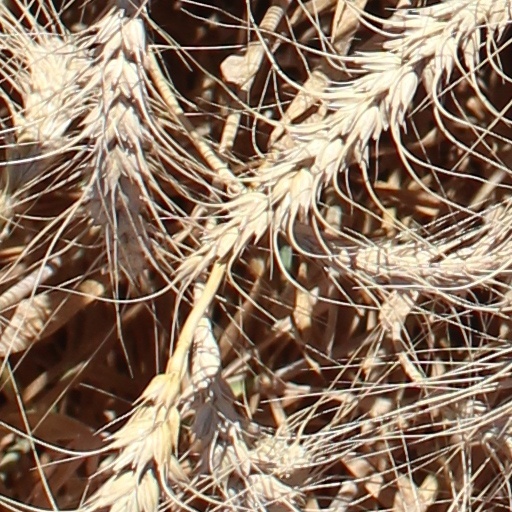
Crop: wheat